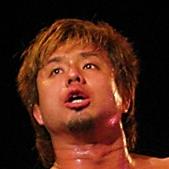
Age: 32